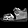
Label: Sandal